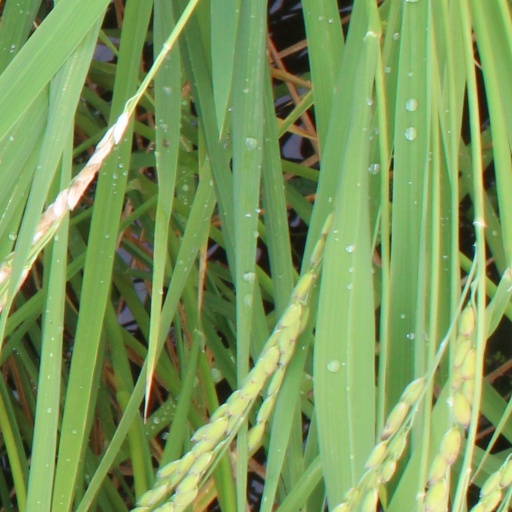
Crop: rice